USS Lexington (CV-16)

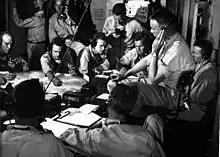
Chart room on board "Lexington" as the ship maneuvers during a strike on the Gilbert and Marshall Islands, December 1943

"Lexington" sailed to raid Kwajalein on 4 December. Her morning strike destroyed the , damaged two cruisers, and accounted for 30 enemy aircraft. The carrier was attacked at midday by six "Tenzan" Torpedo bombers of the 531st Kōkūtai, two were shot down by flak while attacking the carrier, but the task force was ordered not to open fire at night as Admiral Charles Pownall then in command believed it would give their position away. He was later replaced.